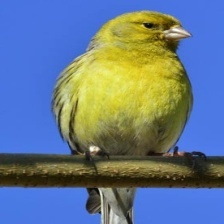
Species: CANARY
Scientific name: SERINUS CANARIA DOMESTICA